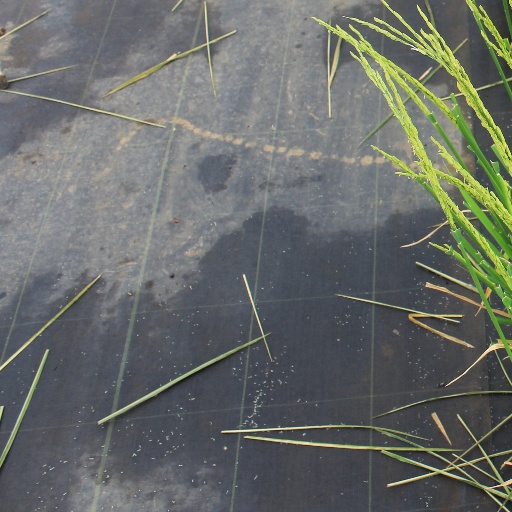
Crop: rice